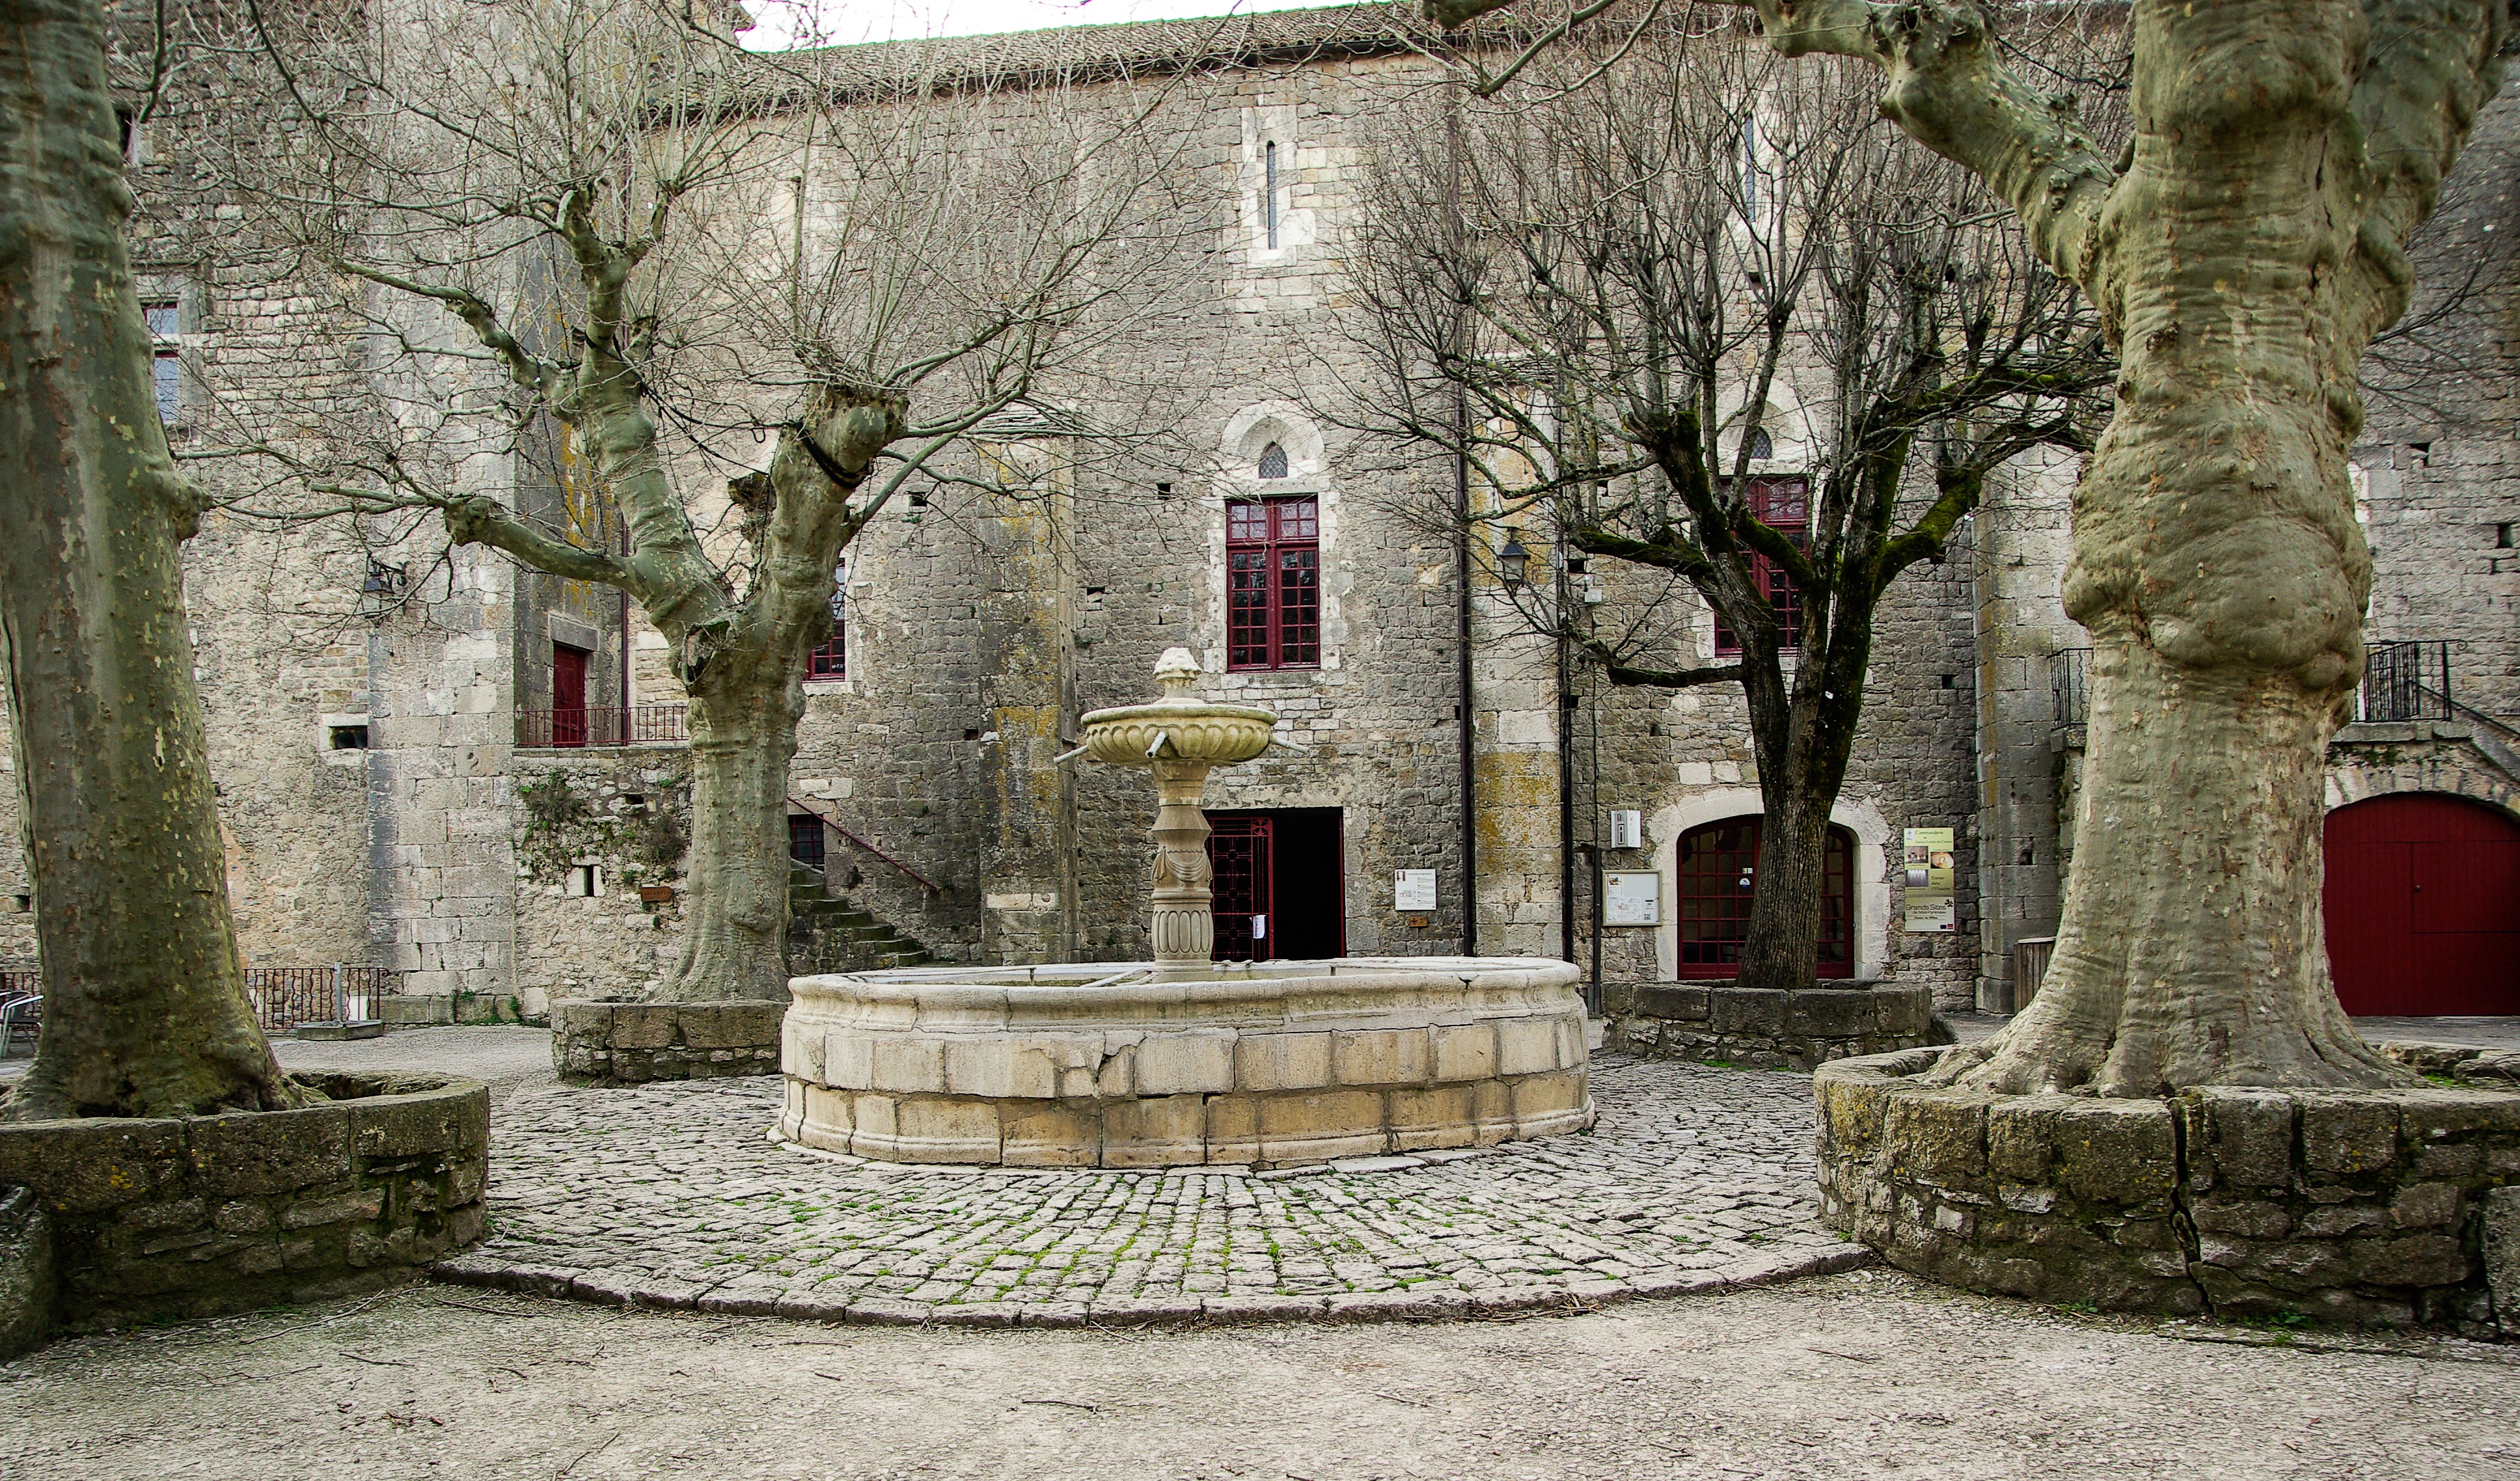
palace, plane, france, chapel, place, courtyard, monastery, fountain, shrine, history, medieval village, ancient history, holy eulalie of cernon